James Coco

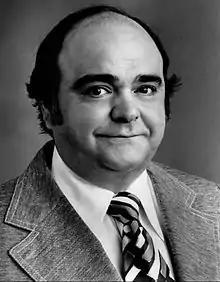
Coco in 1973

James Emil Coco (March 21, 1930 – February 25, 1987) was an American stage and screen actor. He was the recipient of a Primetime Emmy Award, a Drama Desk Award, a Cable ACE Award and three Obie Awards, as well as nominations for a Tony Award, an Academy Award and two Golden Globe Awards. Coco is remembered for his supporting roles in the films "Man of La Mancha" (1972), "Murder by Death" (1976) and "Only When I Laugh" (1981).